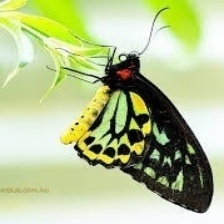
Species: CAIRNS BIRDWING